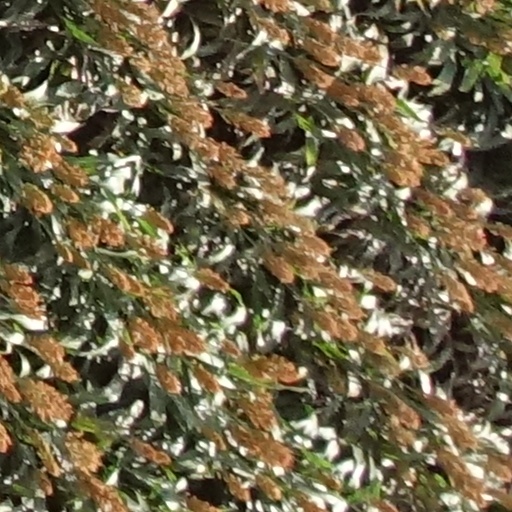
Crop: sorghum